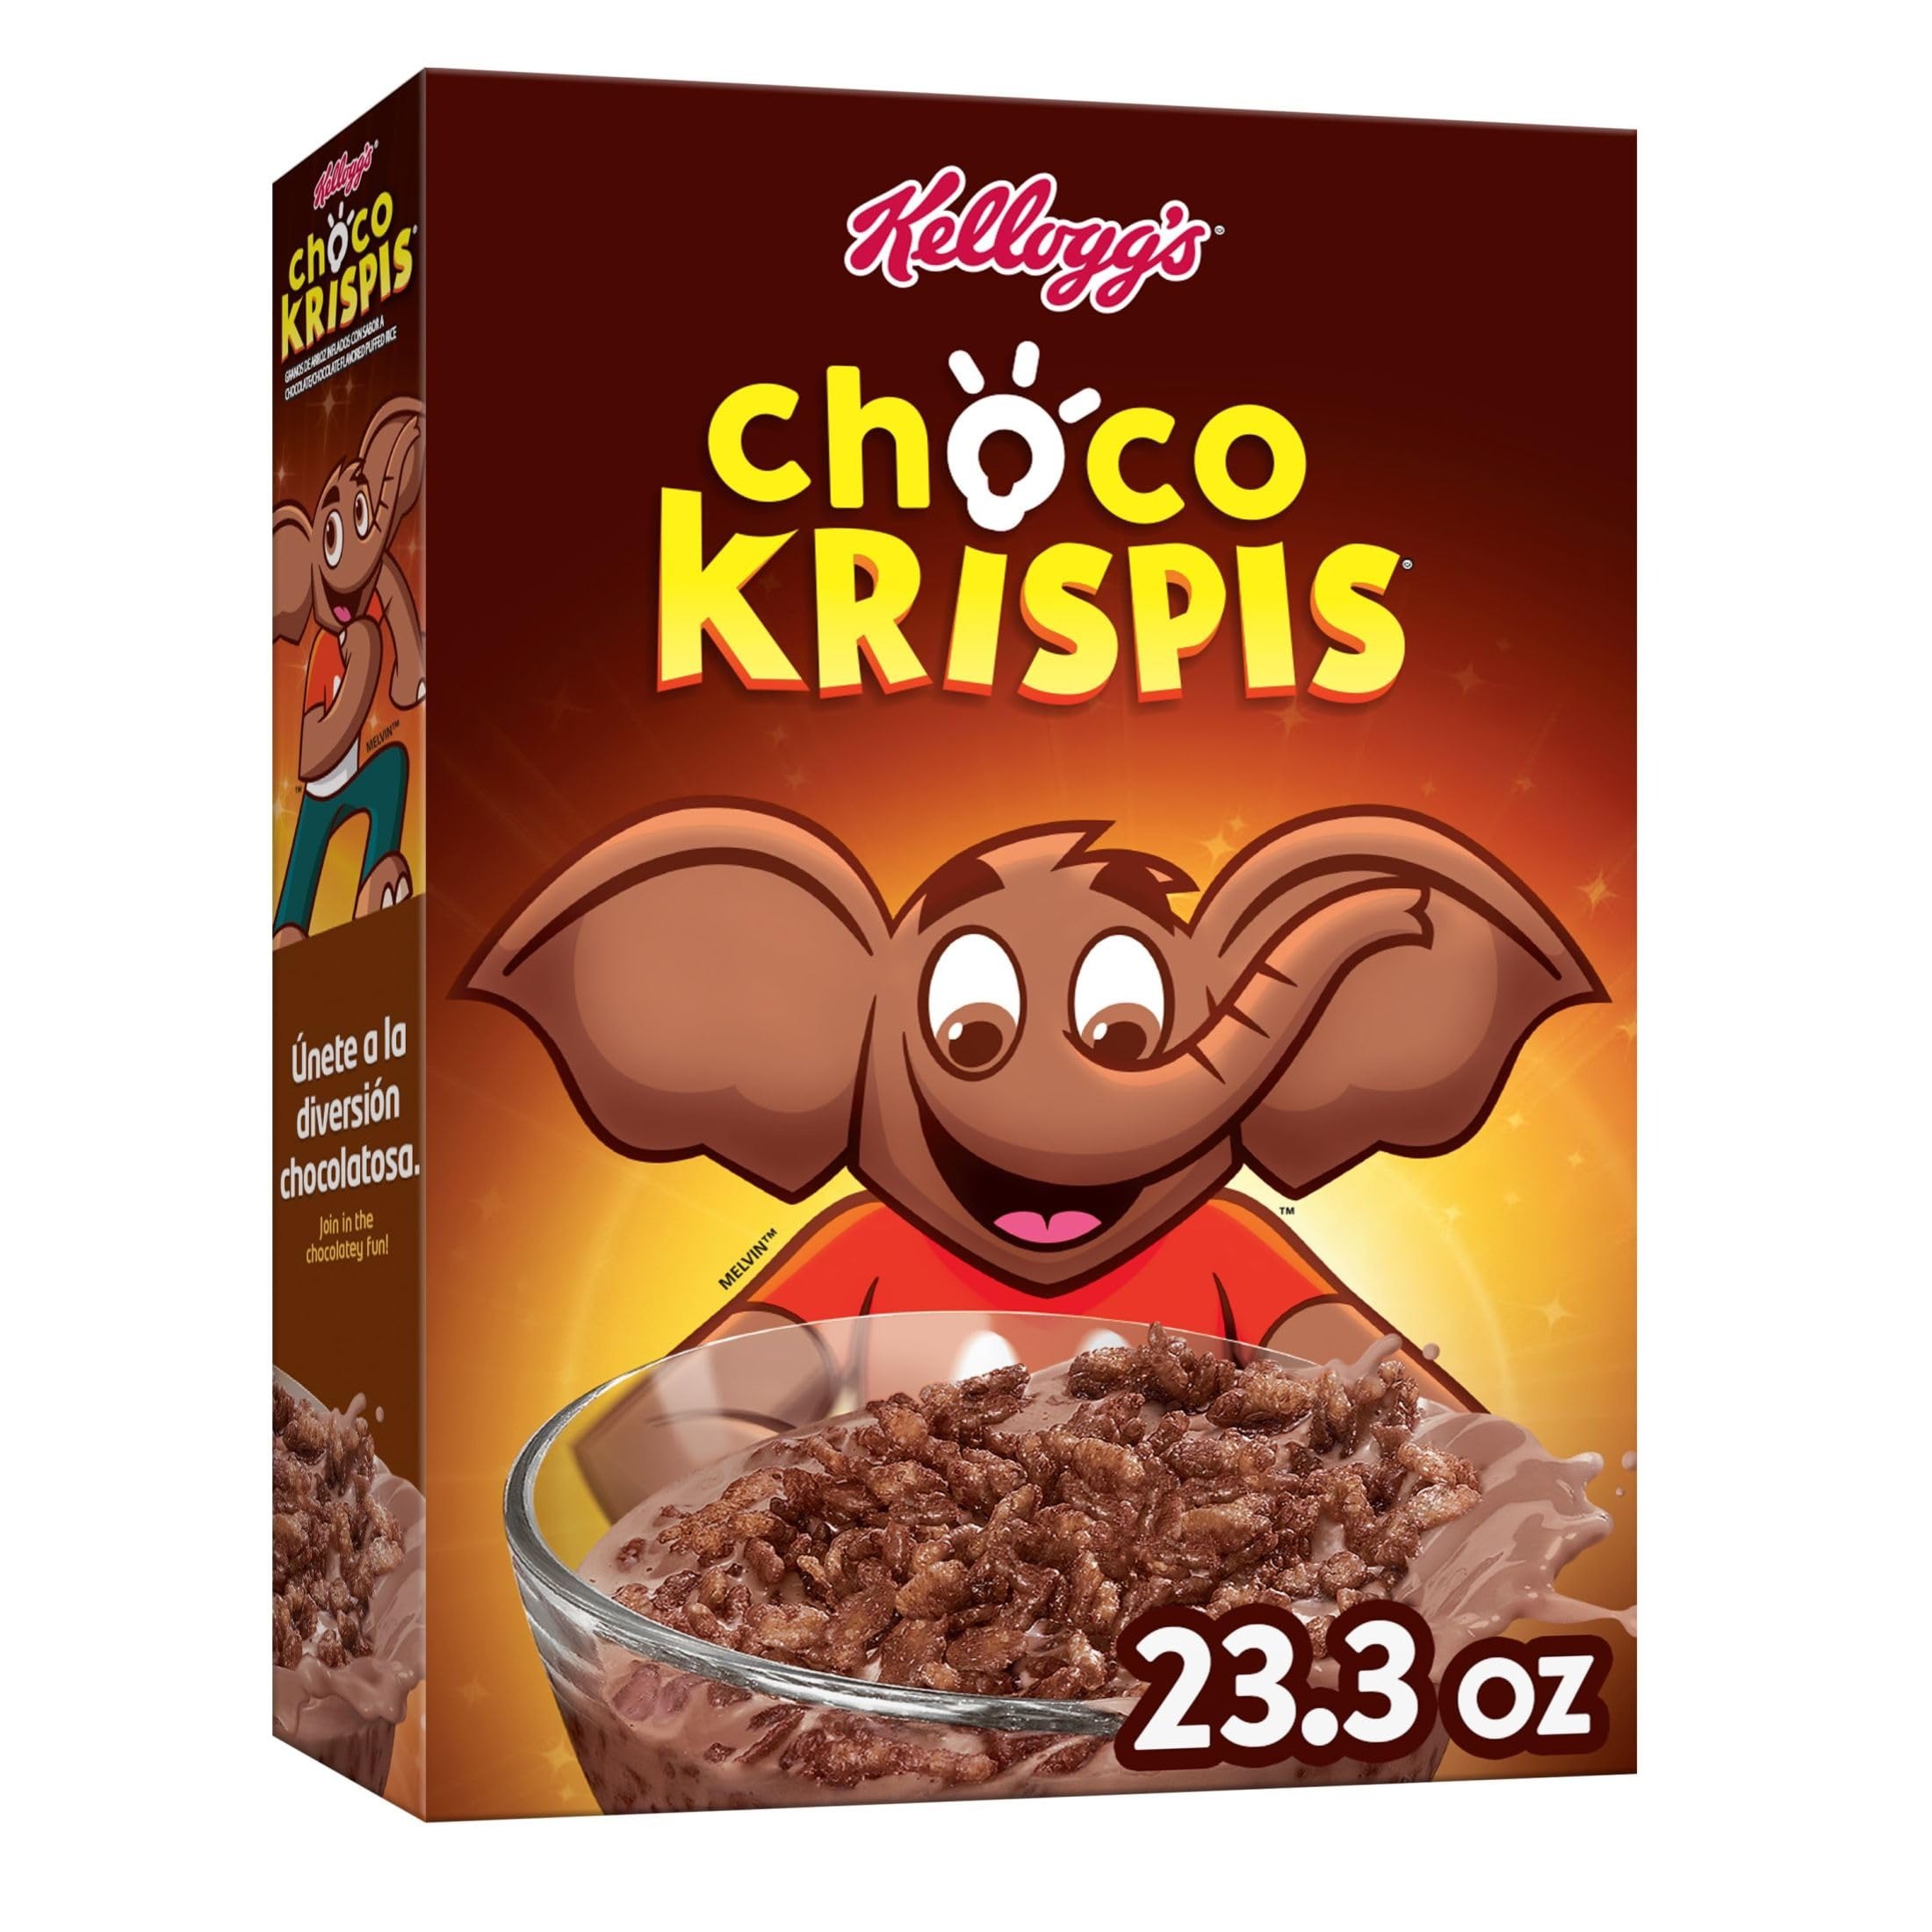
Item Name: Choco Krispis Cold Breakfast Cereal, 9 Vitamins and Minerals, Kids Snacks, Original, 23.3oz Box (1 Box)
Bullet Point 1: A family-favorite cereal that's perfect for both kids and adults; Makes a delicious cold breakfast at home or school, midday bite at work, after-dinner treat, and more
Bullet Point 2: A crisp, chocolatey way to start your day, Choco Krispis combines the classic crunch of puffed, rice cereal with chocolatey flavor in every bite
Bullet Point 3: A low-fat cereal with a good source of nine vitamins and minerals in every serving; Kosher Pareve
Bullet Point 4: Great for backpacks and lunchboxes; Stow some in your tote bag or desk for anytime snacking
Bullet Point 5: Includes one, 23.2oz box of ready-to-eat Kellogg's Choco Krispis breakfast cereal; Packaged for freshness and great taste
Value: 23.3
Unit: Ounce

Price: 5.29